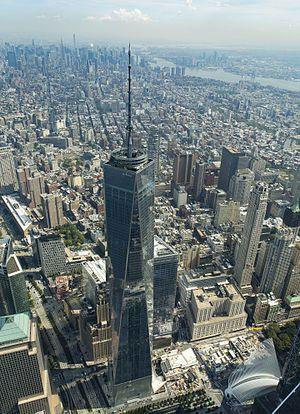
Le One World Trade Center est le principal bâtiment du nouveau complexe World Trade Center dans le Lower Manhattan, à New York, et le plus haut gratte-ciel de l'hémisphère ouest. Cette tour de 104 étages porte le même nom que la tour jumelle nord du World Trade Center initial, détruite lors des attentats du 11 septembre 2001.